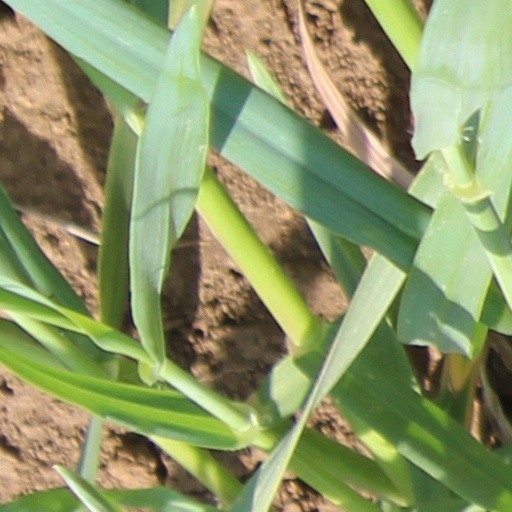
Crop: wheat